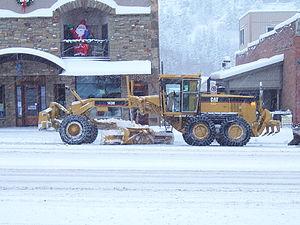
Une niveleuse est un véhicule de génie civil constitué essentiellement de six roues, d'une lame de grande largeur qui permet de régler en hauteur des couches de matériaux dans le talutage en gradin par exemple; éventuellement, elle est équipée également d'une lame frontale, et d'un ripper.